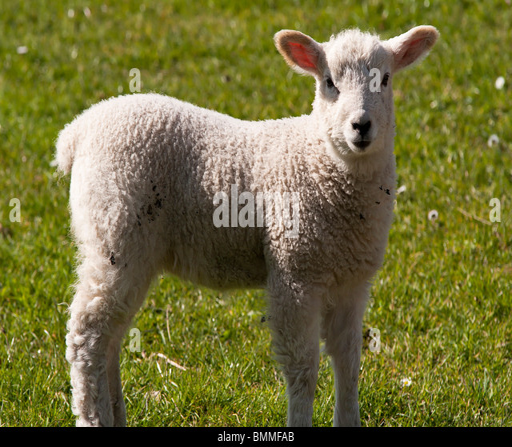
a lamb in spring with a grass background on a sunny day